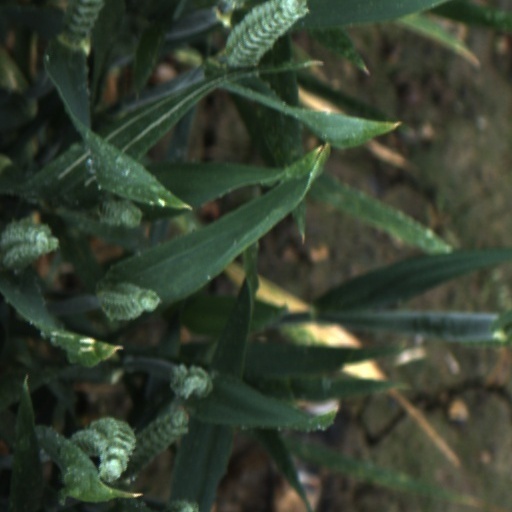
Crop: wheat